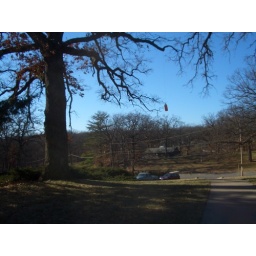
the bottle hanging in the tree is part of a trash art installation